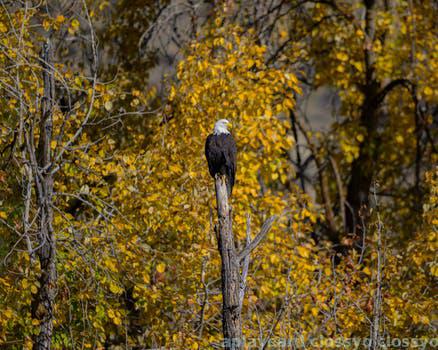
Label: Watermark